Valle de Ángeles

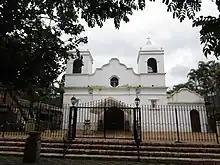
Colonial Church.

The town is a popular tourist attraction for the colonial architecture, ethnic crafts and scenery, plus nearby ecotourism. Crafts include wood carvings, pottery, and contemporary art.